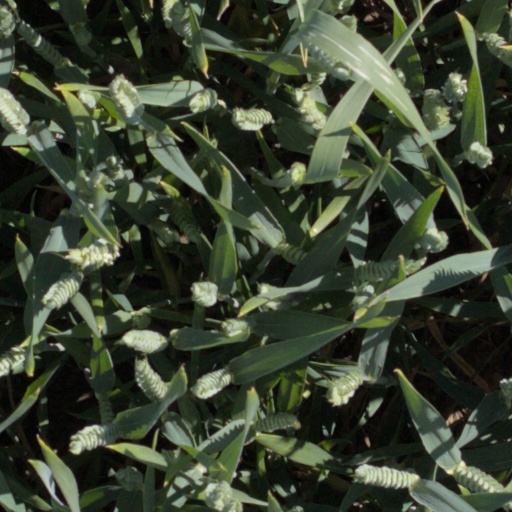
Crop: wheat